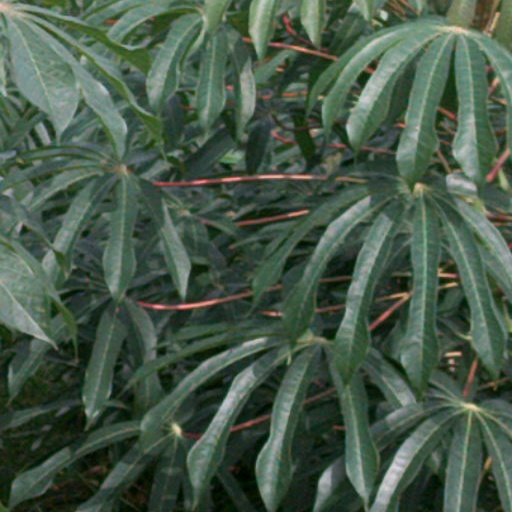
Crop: cassava